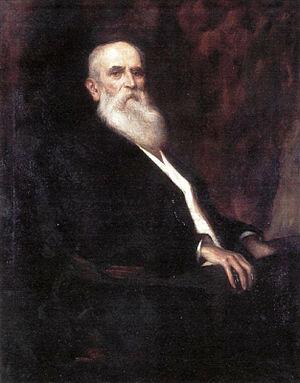
Frédéric Engelhorn ou Friedrich Engelhorn en allemand, était un industriel allemand et fondateur de la BASF en 1865.